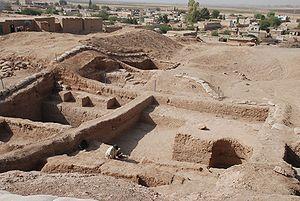
L'histoire de la Mésopotamie débute avec le développement des communautés sédentaires dans le nord de la Mésopotamie au début du Néolithique, et s'achève dans l'Antiquité tardive. Elle est reconstituée grâce à l'analyse des fouilles archéologiques des sites de cette région, et à partir du IVᵉ millénaire av. J.‑C. par des textes écrits essentiellement sur des tablettes d'argile, la Mésopotamie étant l'une des premières civilisations à inventer l'écriture, avec l’Égypte antique.